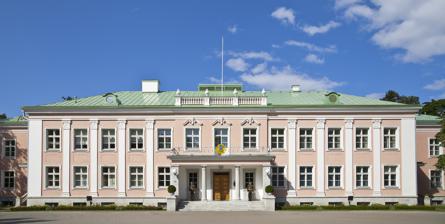
Building: Presidential Palace (Tallinn)
Country: Estonia
Year built: 1937
Building in Tallinn Residence of the President of Estonia Former names Kadriorg administrative building General information Status Completed Classification Private Location Kadriorg Address A. Weizenbergi 39 Town or city Tallinn Country Estonia Coordinates 59°26′16″N 24°47′38″E / 59.437839°N 24.793944°E / 59.437839; 24.793944 Current tenants President of Estonia Completed 1938 ; 87 years ago ( 1938 ) Owner Government of Estonia Height Architectural Baroque Revival Design and construction Architect(s) Alar Kotli Website www .president .ee /en / The Residence of the President of Estonia , known officially as the Kadriorg Administrative Building , and since 1992 sometimes colloquially as the "president's palace", is a building located in the Kadriorg Park , Tallinn , capital city of Estonia . The Baroque Revival building serves as the official residence of the president of Estonia . The palace is guarded by Estonian Guard Battalion . History The building was designed by Alar Kotli and completed in 1938. Echoing the Petrine Baroque style of the neighbouring Kadriorg Palace , then the official residence of the Estonian president, it was purpose-built in 1938 to house offices and living apartments to officials. From 1944 to 1990, it housed the Presidium of the Supreme Soviet of the Estonian SSR . After the Republic of Estonia restored full independence in 1991, it became the presidential residence. The first president of the country to reside in the building was Lennart Meri in 1992–2001. The building is not open to the public. References